Clanculus simoni

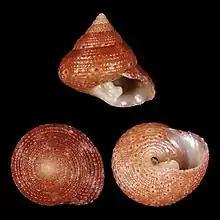
Seashell Clanculus simoni

The shells are covered in cats eyes style dots, and are usually rose colored, leading up to cone shell becoming smaller as they go up the shell. The shell is also heavily banded.